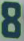
Number: 8